Counting Sheep (film)

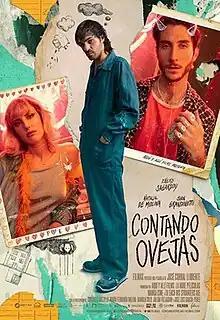
Theatrical release poster

Counting Sheep is a 2022 Spanish-Argentine black comedy film directed by José Corral Llorente, starring Eneko Sagardoy and Natalia de Molina.